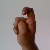
The image shows a hand gesture representing the letter 'X' in Indian Sign Language.